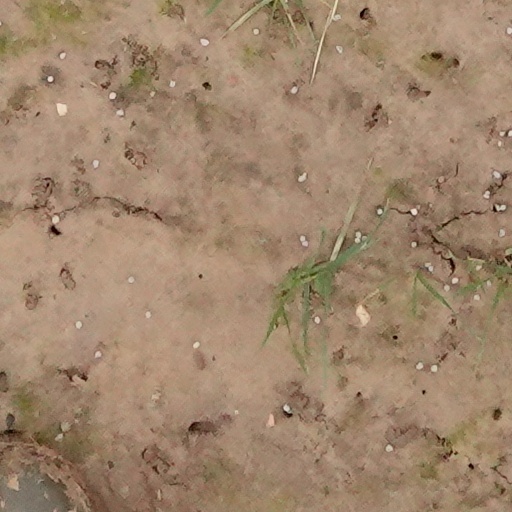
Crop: wheat